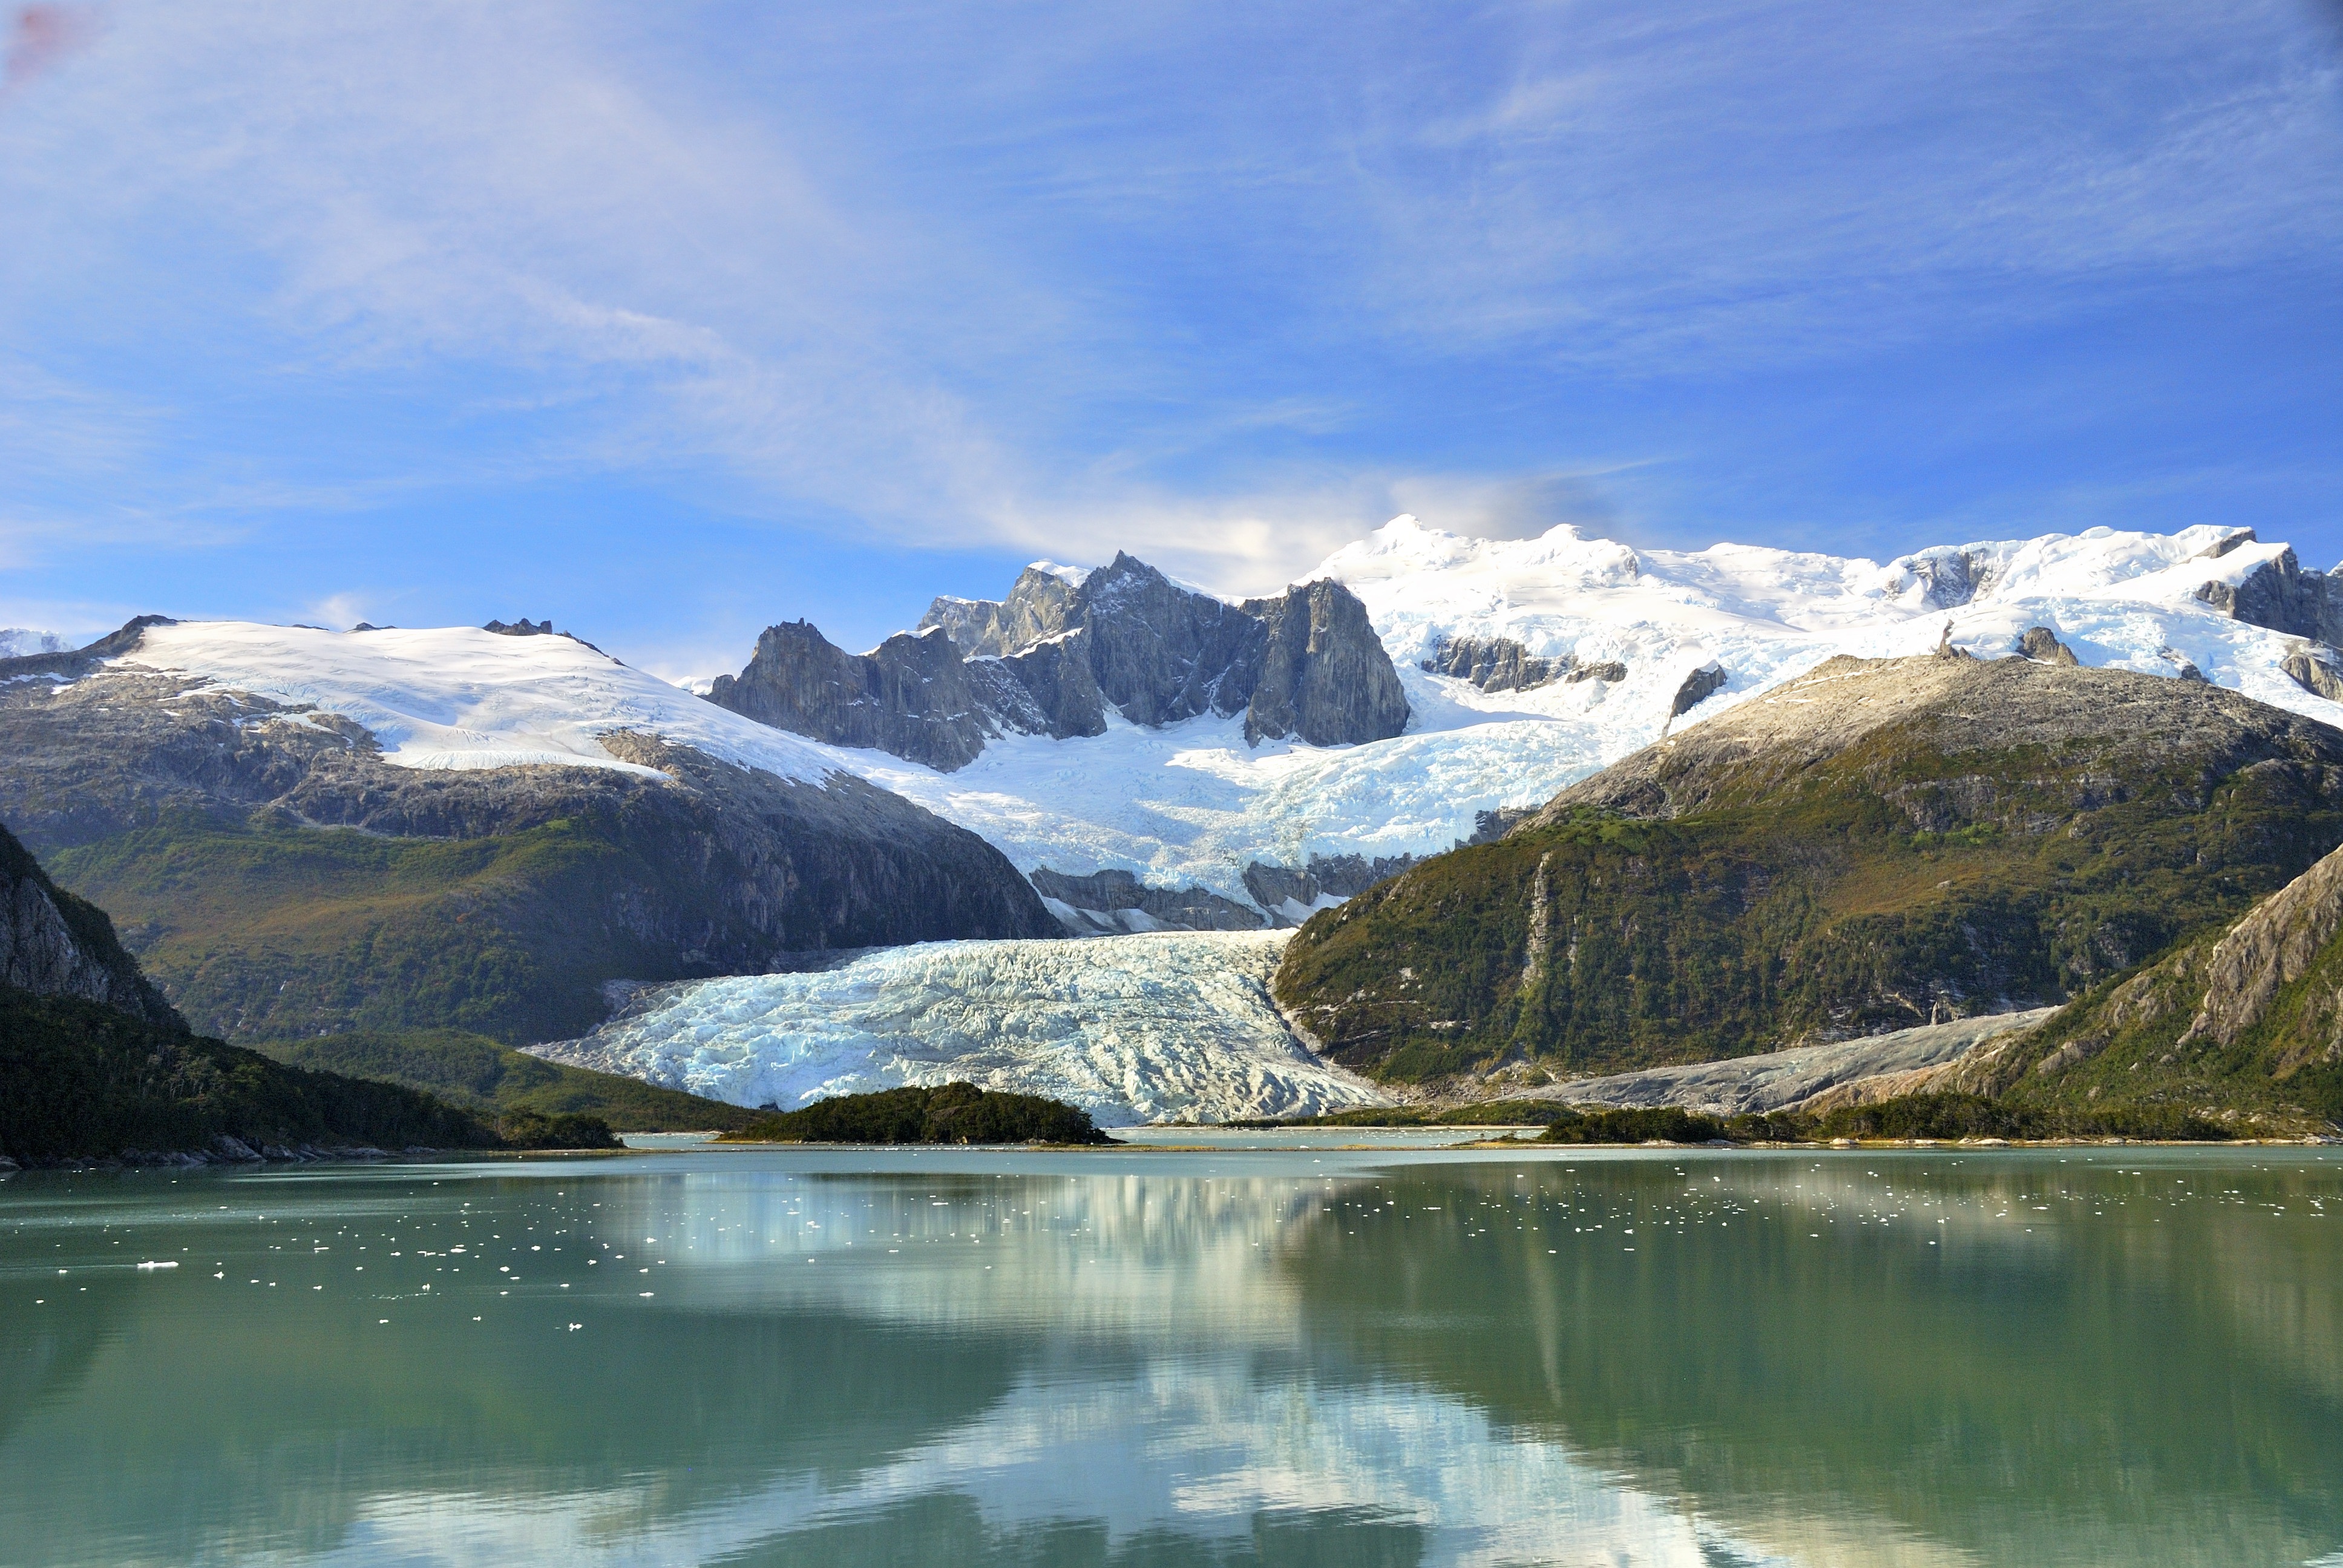
landscape, mountain, lake, mountain range, reflection, glacier, fjord, reservoir, highland, chile, cruise, alps, argentina, fell, loch, patagonia, landform, geographical feature, mountainous landforms, glacial landform